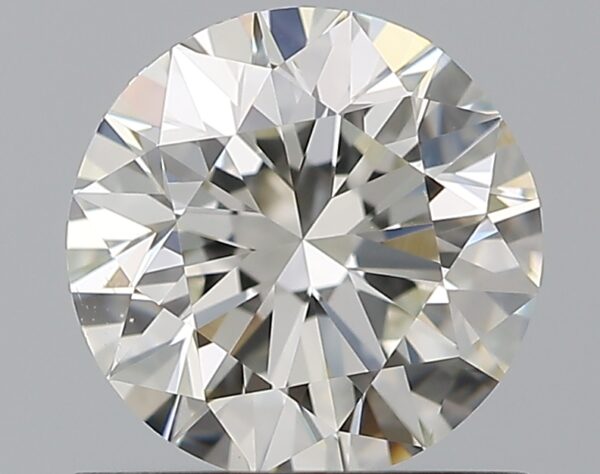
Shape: round
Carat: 0.9
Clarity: VS1
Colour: J
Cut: EX
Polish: EX
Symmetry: VG
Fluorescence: N
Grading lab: GIA
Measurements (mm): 6.1 x 6.16 x 3.87